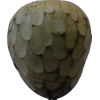
Label: cherimoya